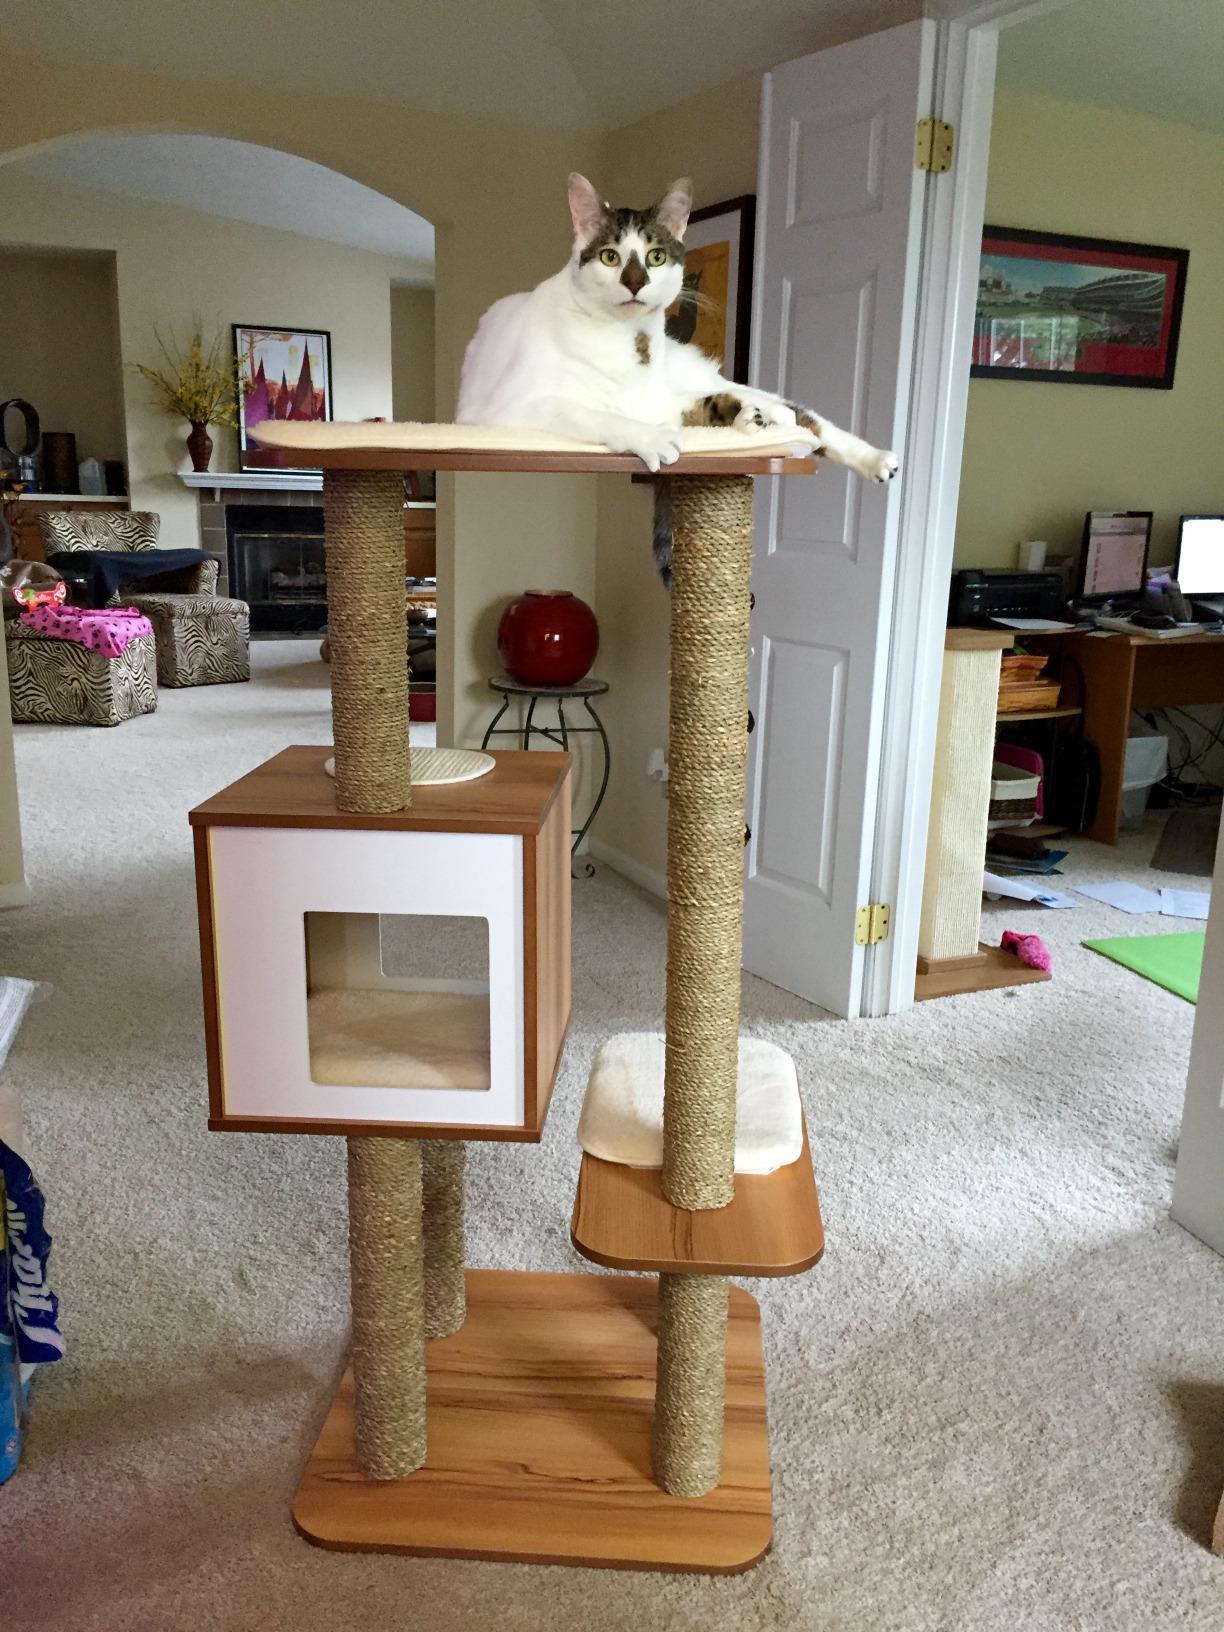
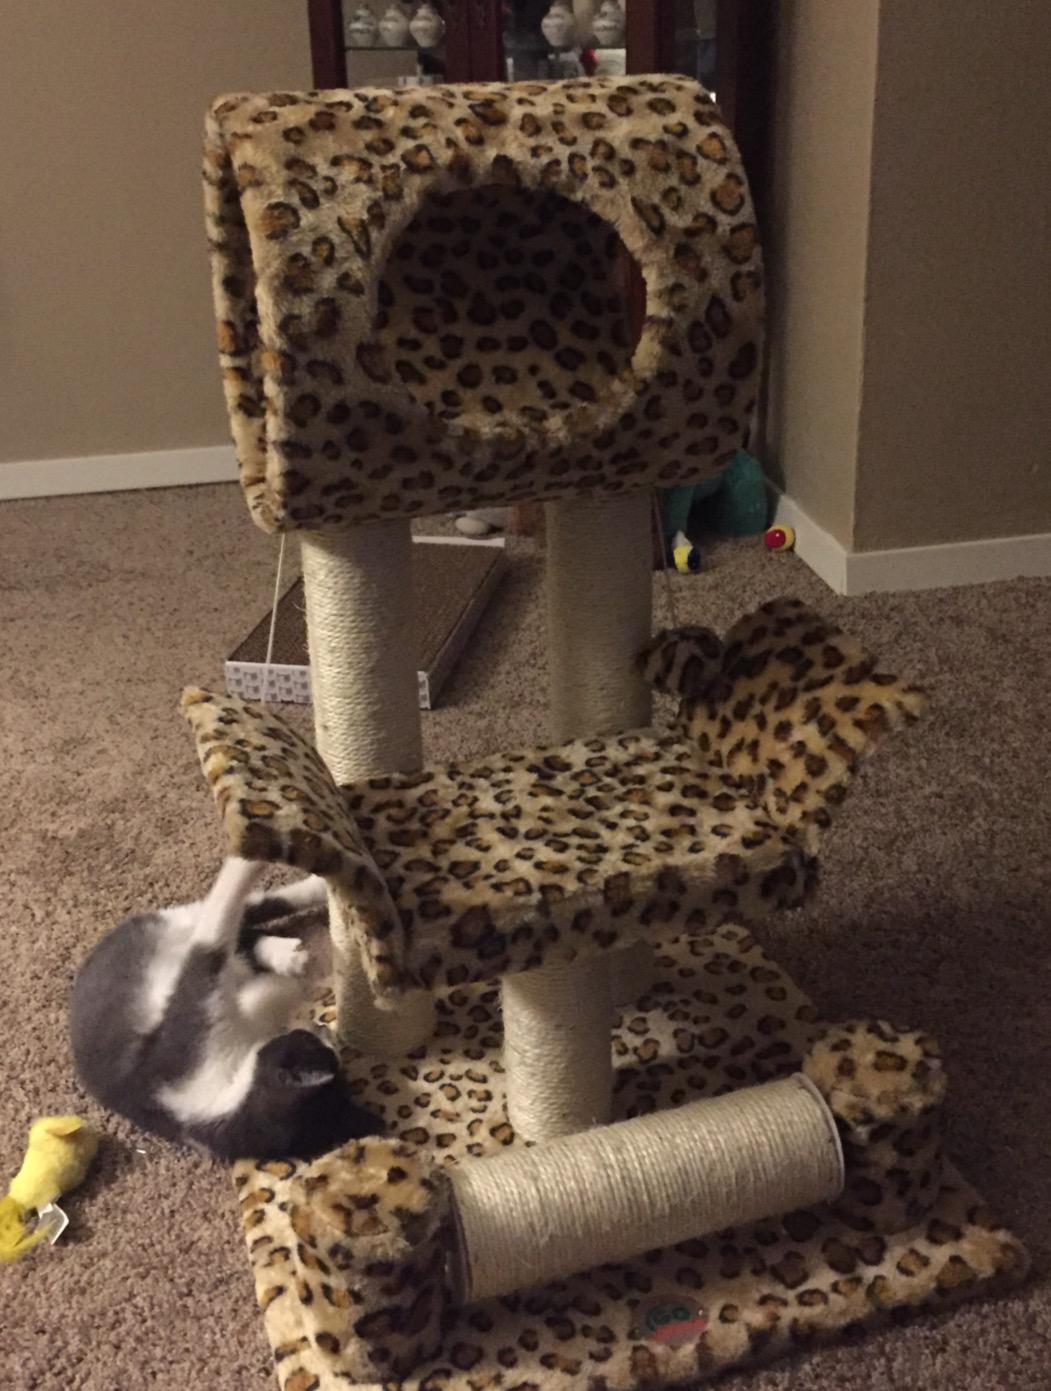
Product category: items_cat tree
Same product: no